Harry S. Truman's 1949 inaugural address

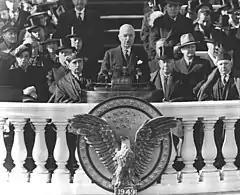
Truman giving his inaugural address on January 20, 1949

Harry S. Truman's inaugural address, known as the Four Point Speech, was delivered by United States president Harry S. Truman, on Thursday, January 20, 1949.